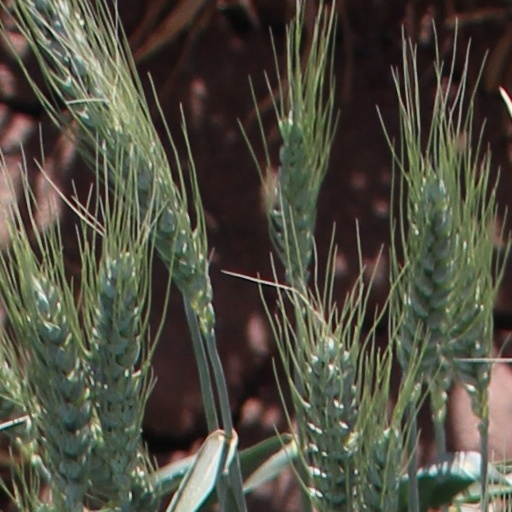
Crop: wheat